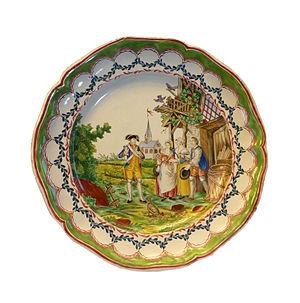
Plat. Faïence de petit feu. Histoire du Maréchal des logis Gillet
Cette page concerne les événements qui se sont produits au dix-huitième siècle en Lorraine.
La faïence d'Argonne provient de 14 faïenceries se situant en Argonne entre la Marne et la Meuse :